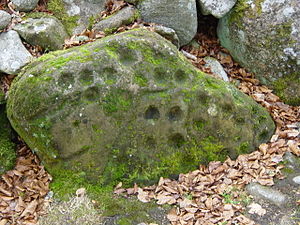
Elverfolk / Elvere i nordisk folklore
Skålgruber fra bronzealderen ved en gravplads.
"Elverfolk eller alfer er en gruppe af overnaturlige væsner i nordeuropæisk folketro. I den danske og svenske folklore omfatter de bl.a. feer, ellepiger, elledrenge og nøkker. I Tyskland bruges betegnelsen Alb, i England elf, i Sverige älv, i Norge alv, af norrønt alfr, af uklar oprindelse, måske af en rod med betydningen ""hvid"", jfr latin albus.